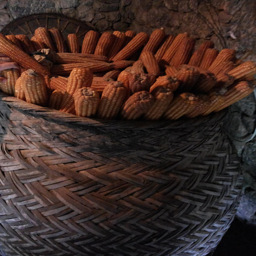
corn in a bamboo basket